Culture of Austria

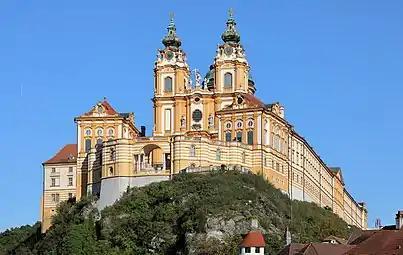
Stift Melk

Austria is rich in Roman Catholic tradition. One of Austria's oldest cathedrals is the Minoritenkirche in Vienna. It was built in the Gothic style in the year 1224. One of the world's tallest cathedrals, the 136-meter-tall (446-foot-tall) Stephansdom is the seat of the Archbishop of Vienna; the Stephansdom is long and wide. The St. Martin's Church in Linz was for a long time the oldest preserved church in Austria (first documented mention in 799); according to recent research, the current floor plan is from the 10th or 11th Century (Romanesque style). The New Cathedral, also located in Linz, is the largest ( long, and the ground ) cathedral in Austria.